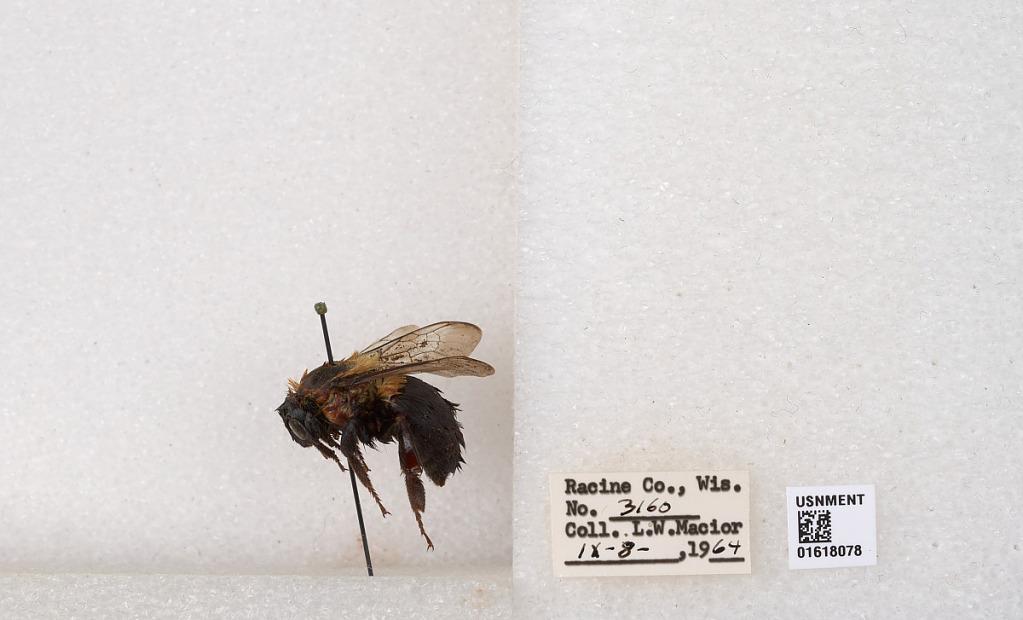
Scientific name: Bombus impatiens Cresson
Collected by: L. Macior
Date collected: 1964-9-8
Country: United States
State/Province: Wisconsin
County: Racine
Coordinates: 42.7299, -87.8123